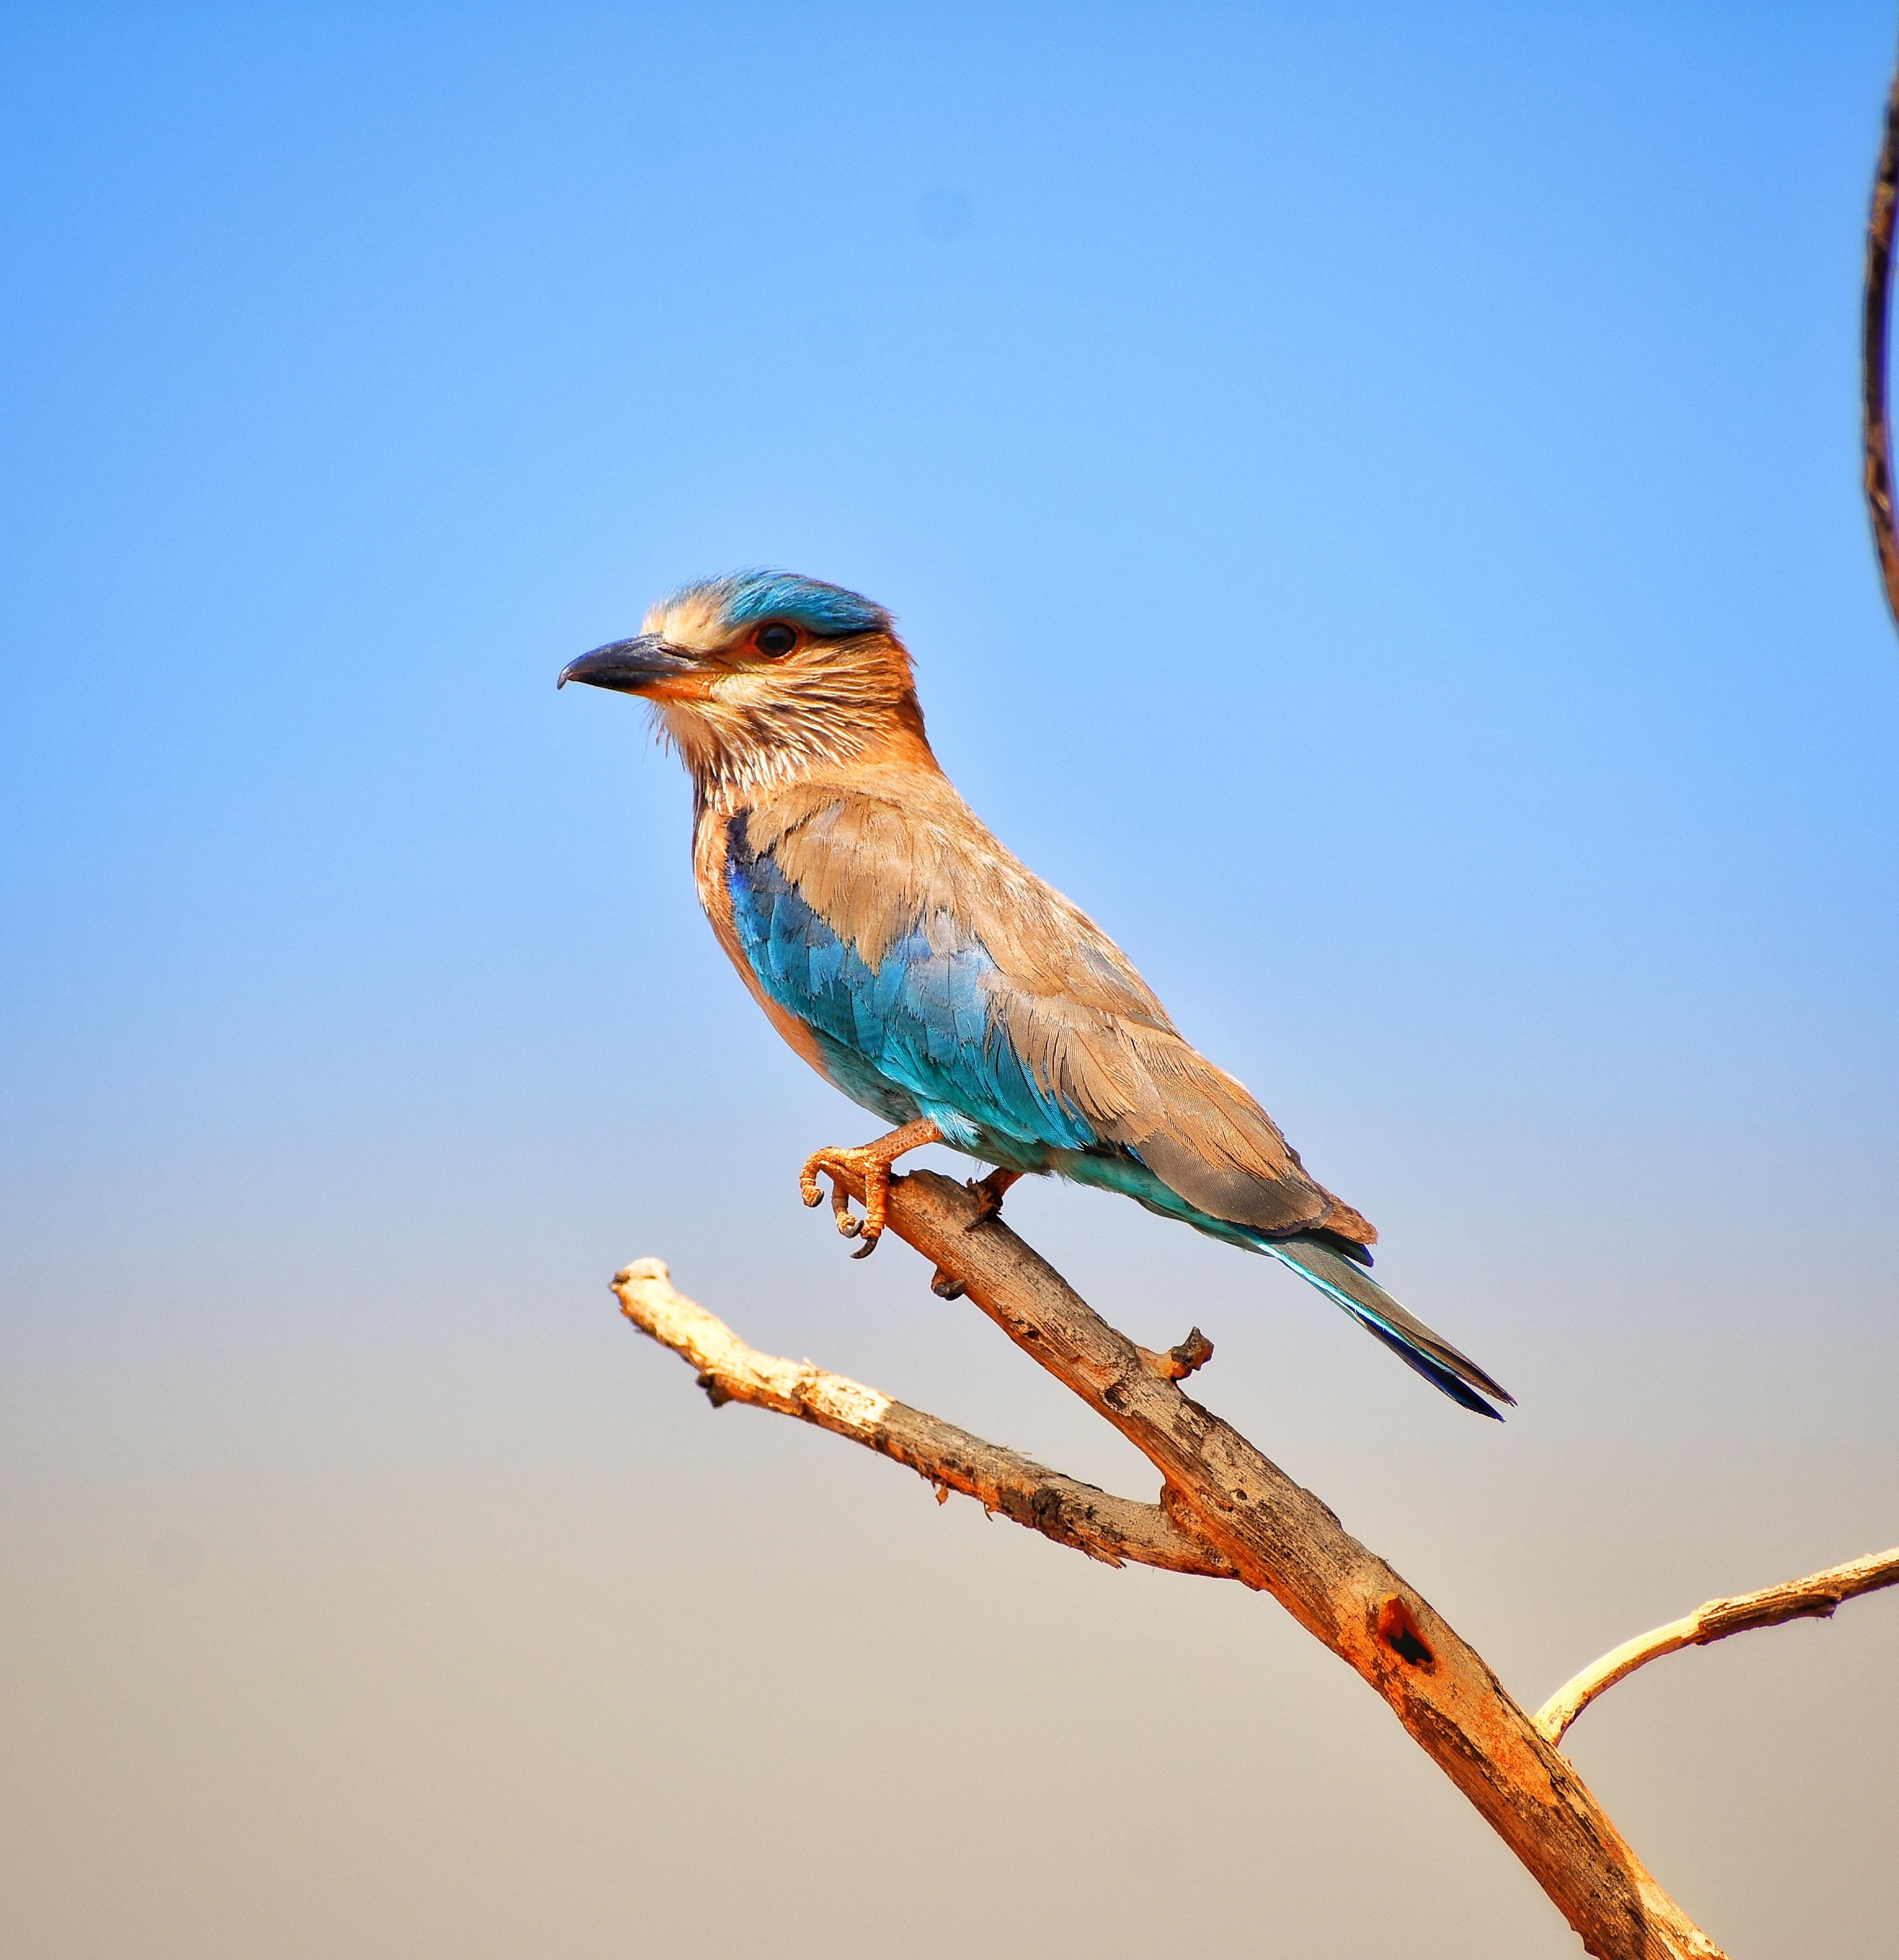
bird, sky, roller, beak, feather, twig, tail, songbird, wood, wing, bee eater, perching bird, electric blue, foot, wildlife, terrestrial animal, woodpecker, finch, claw, balance, old world flycatcher, emberizidae, plant stem, coraciiformes